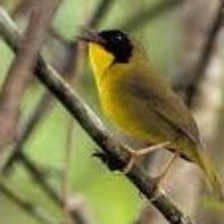
Species: ALTAMIRA YELLOWTHROAT
Scientific name: GEOTHLYPIS FLAVOVELATA